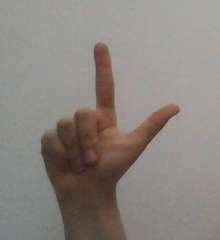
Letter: laam